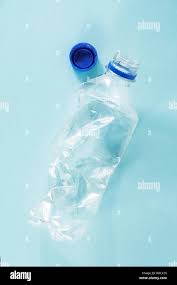
Waste category: plastic